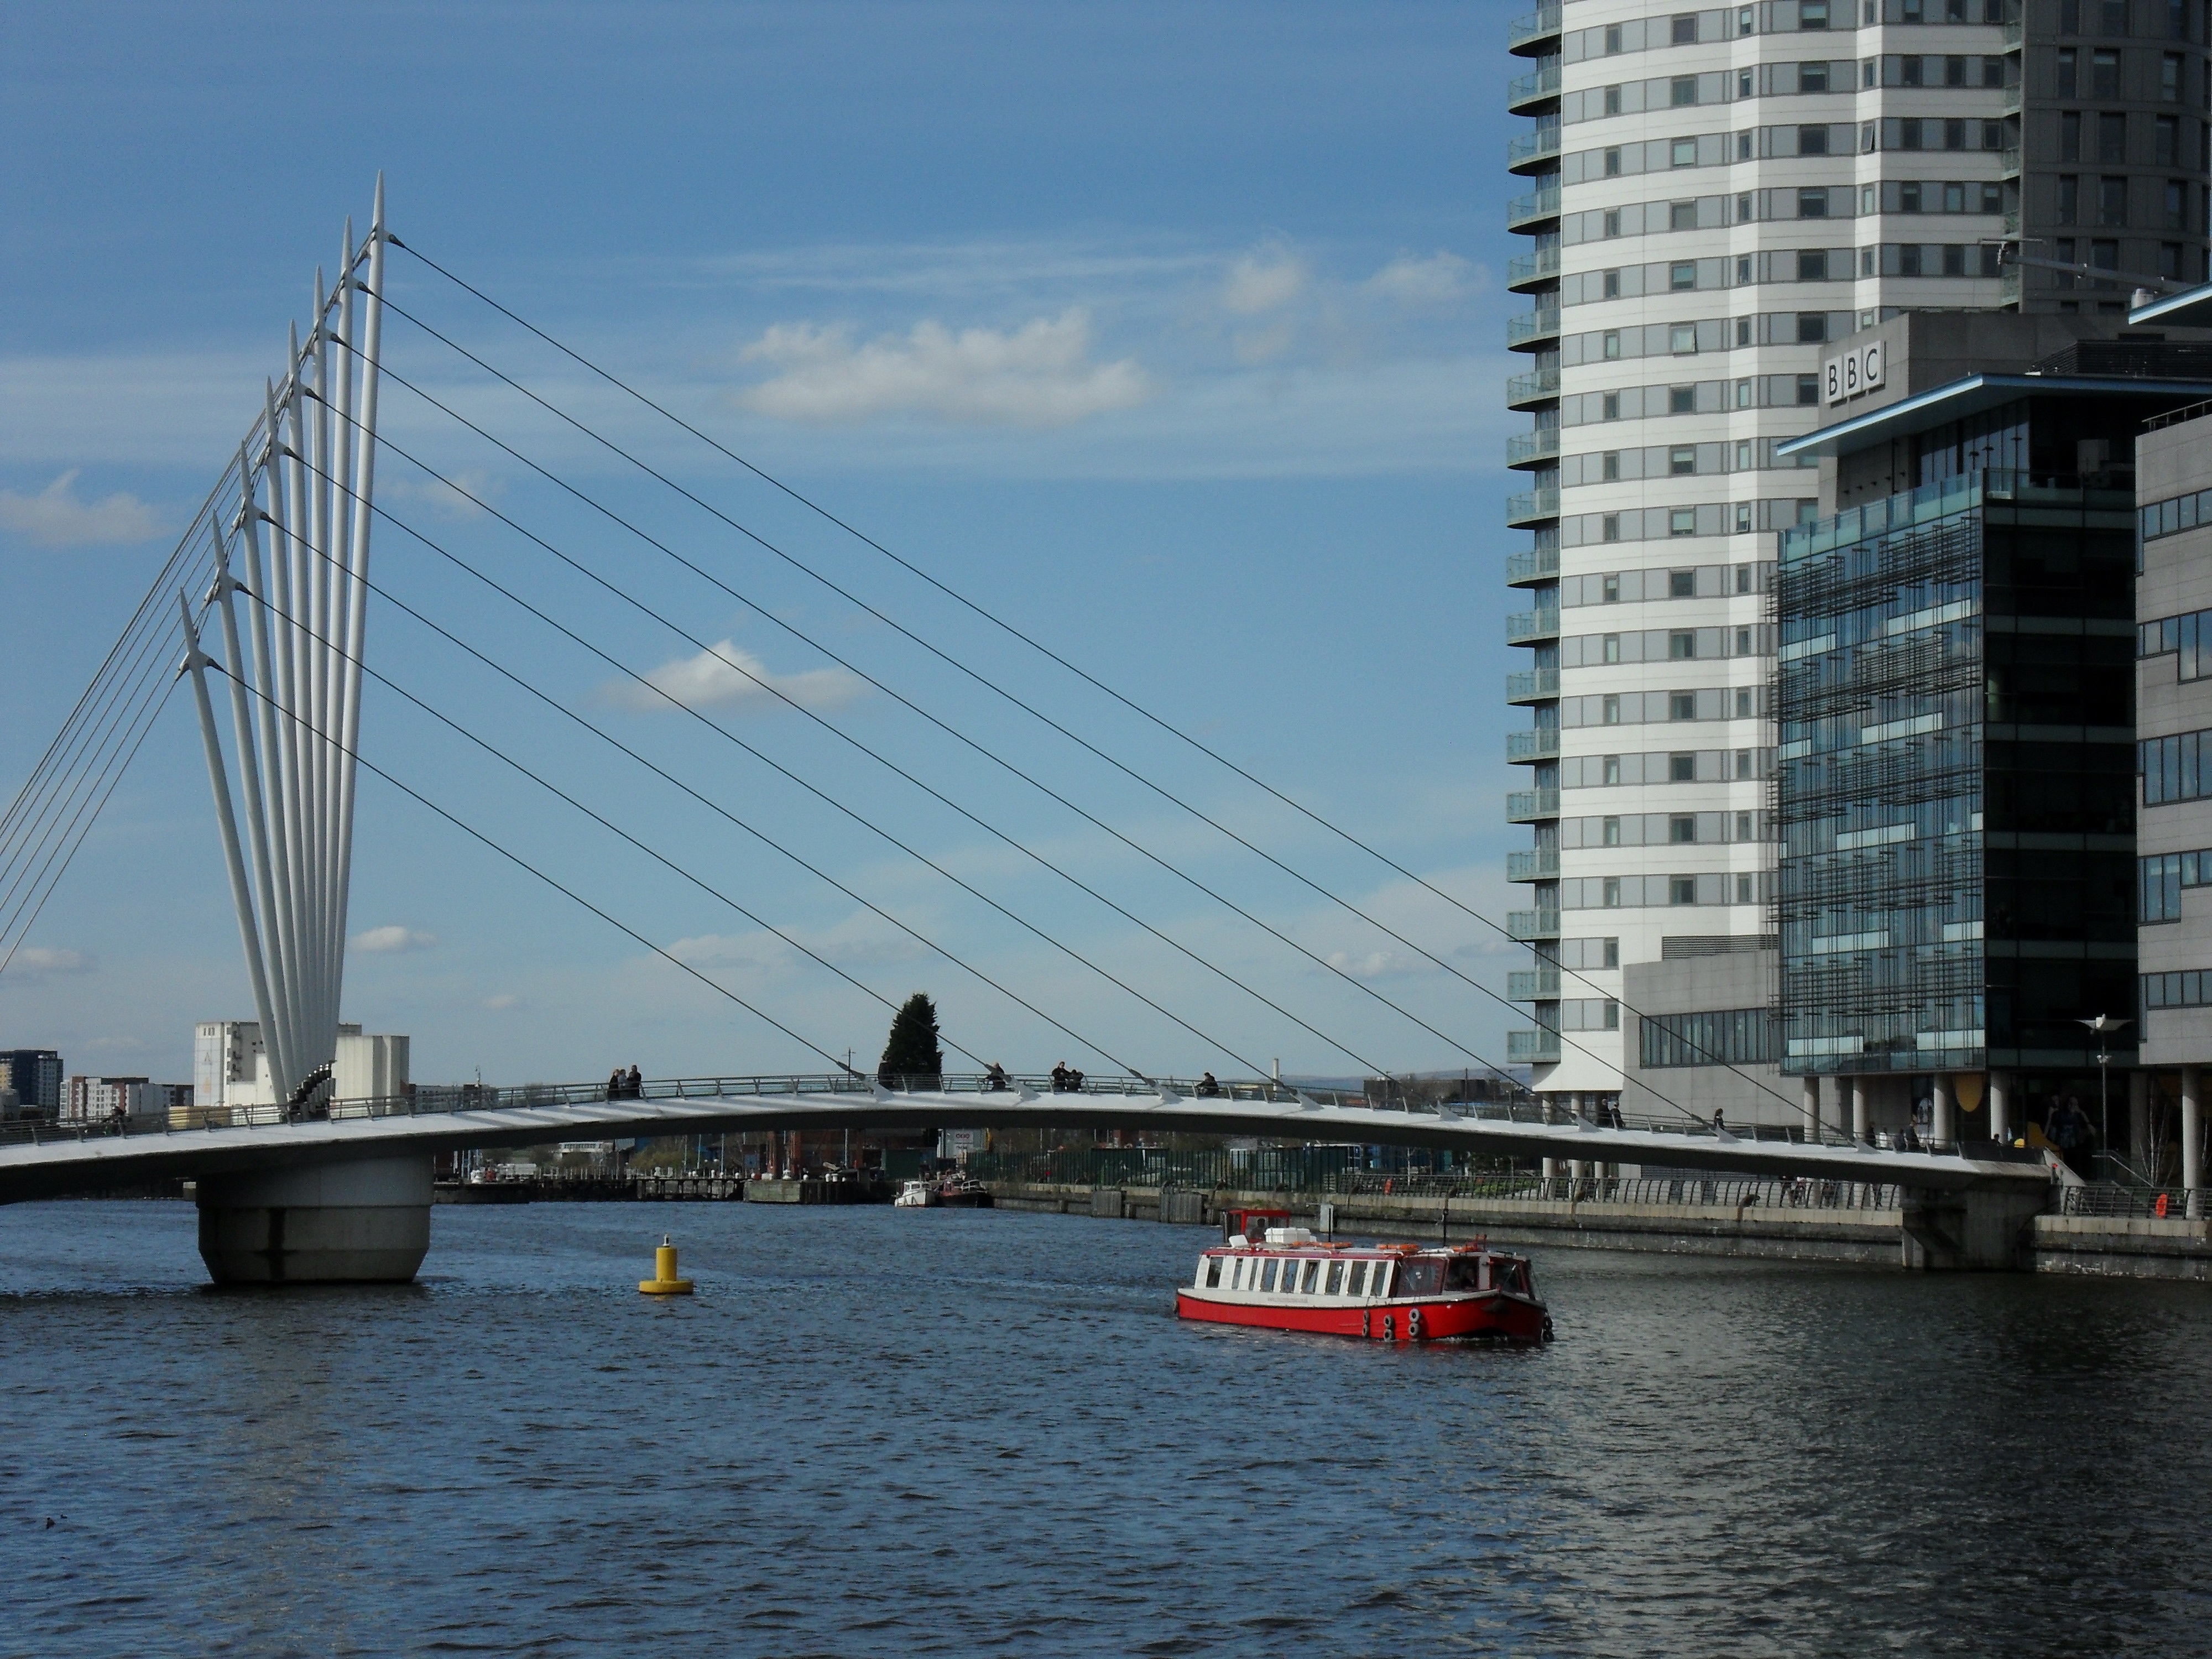
dock, boat, bridge, skyline, cityscape, vehicle, mast, harbor, marina, tower block, manchester, docklands, bbc, excursion steamer, cable stayed bridge, salford quays, media city uk, nonbuilding structure